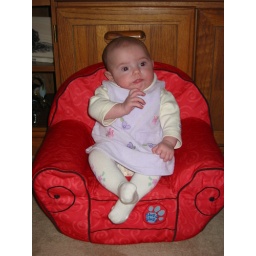
Kylie in red chair 6